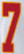
Number: 7